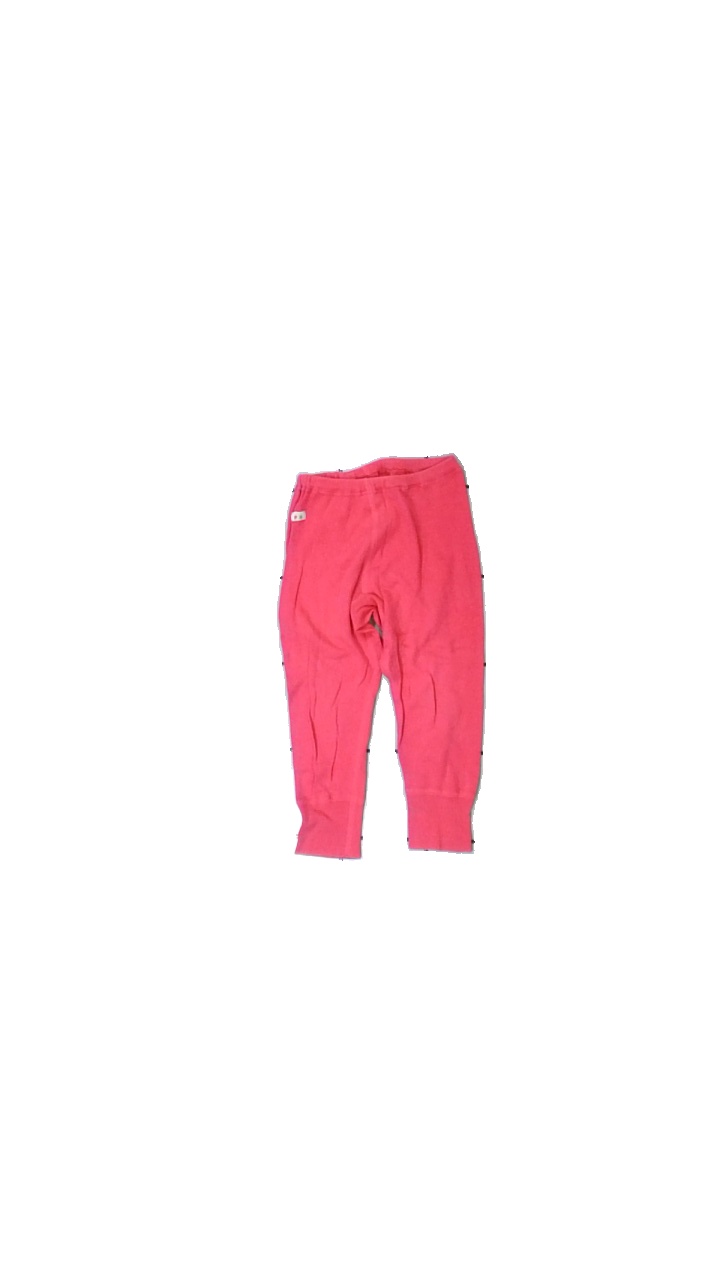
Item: Tights (Children)
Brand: Fix (lindex)
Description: Pink toddler tights from Fix by Lindex, size 90. Good condition.
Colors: Pink
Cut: Tight, Regular
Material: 100% cott
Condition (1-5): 4
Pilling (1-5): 5
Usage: Reuse
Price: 50-100